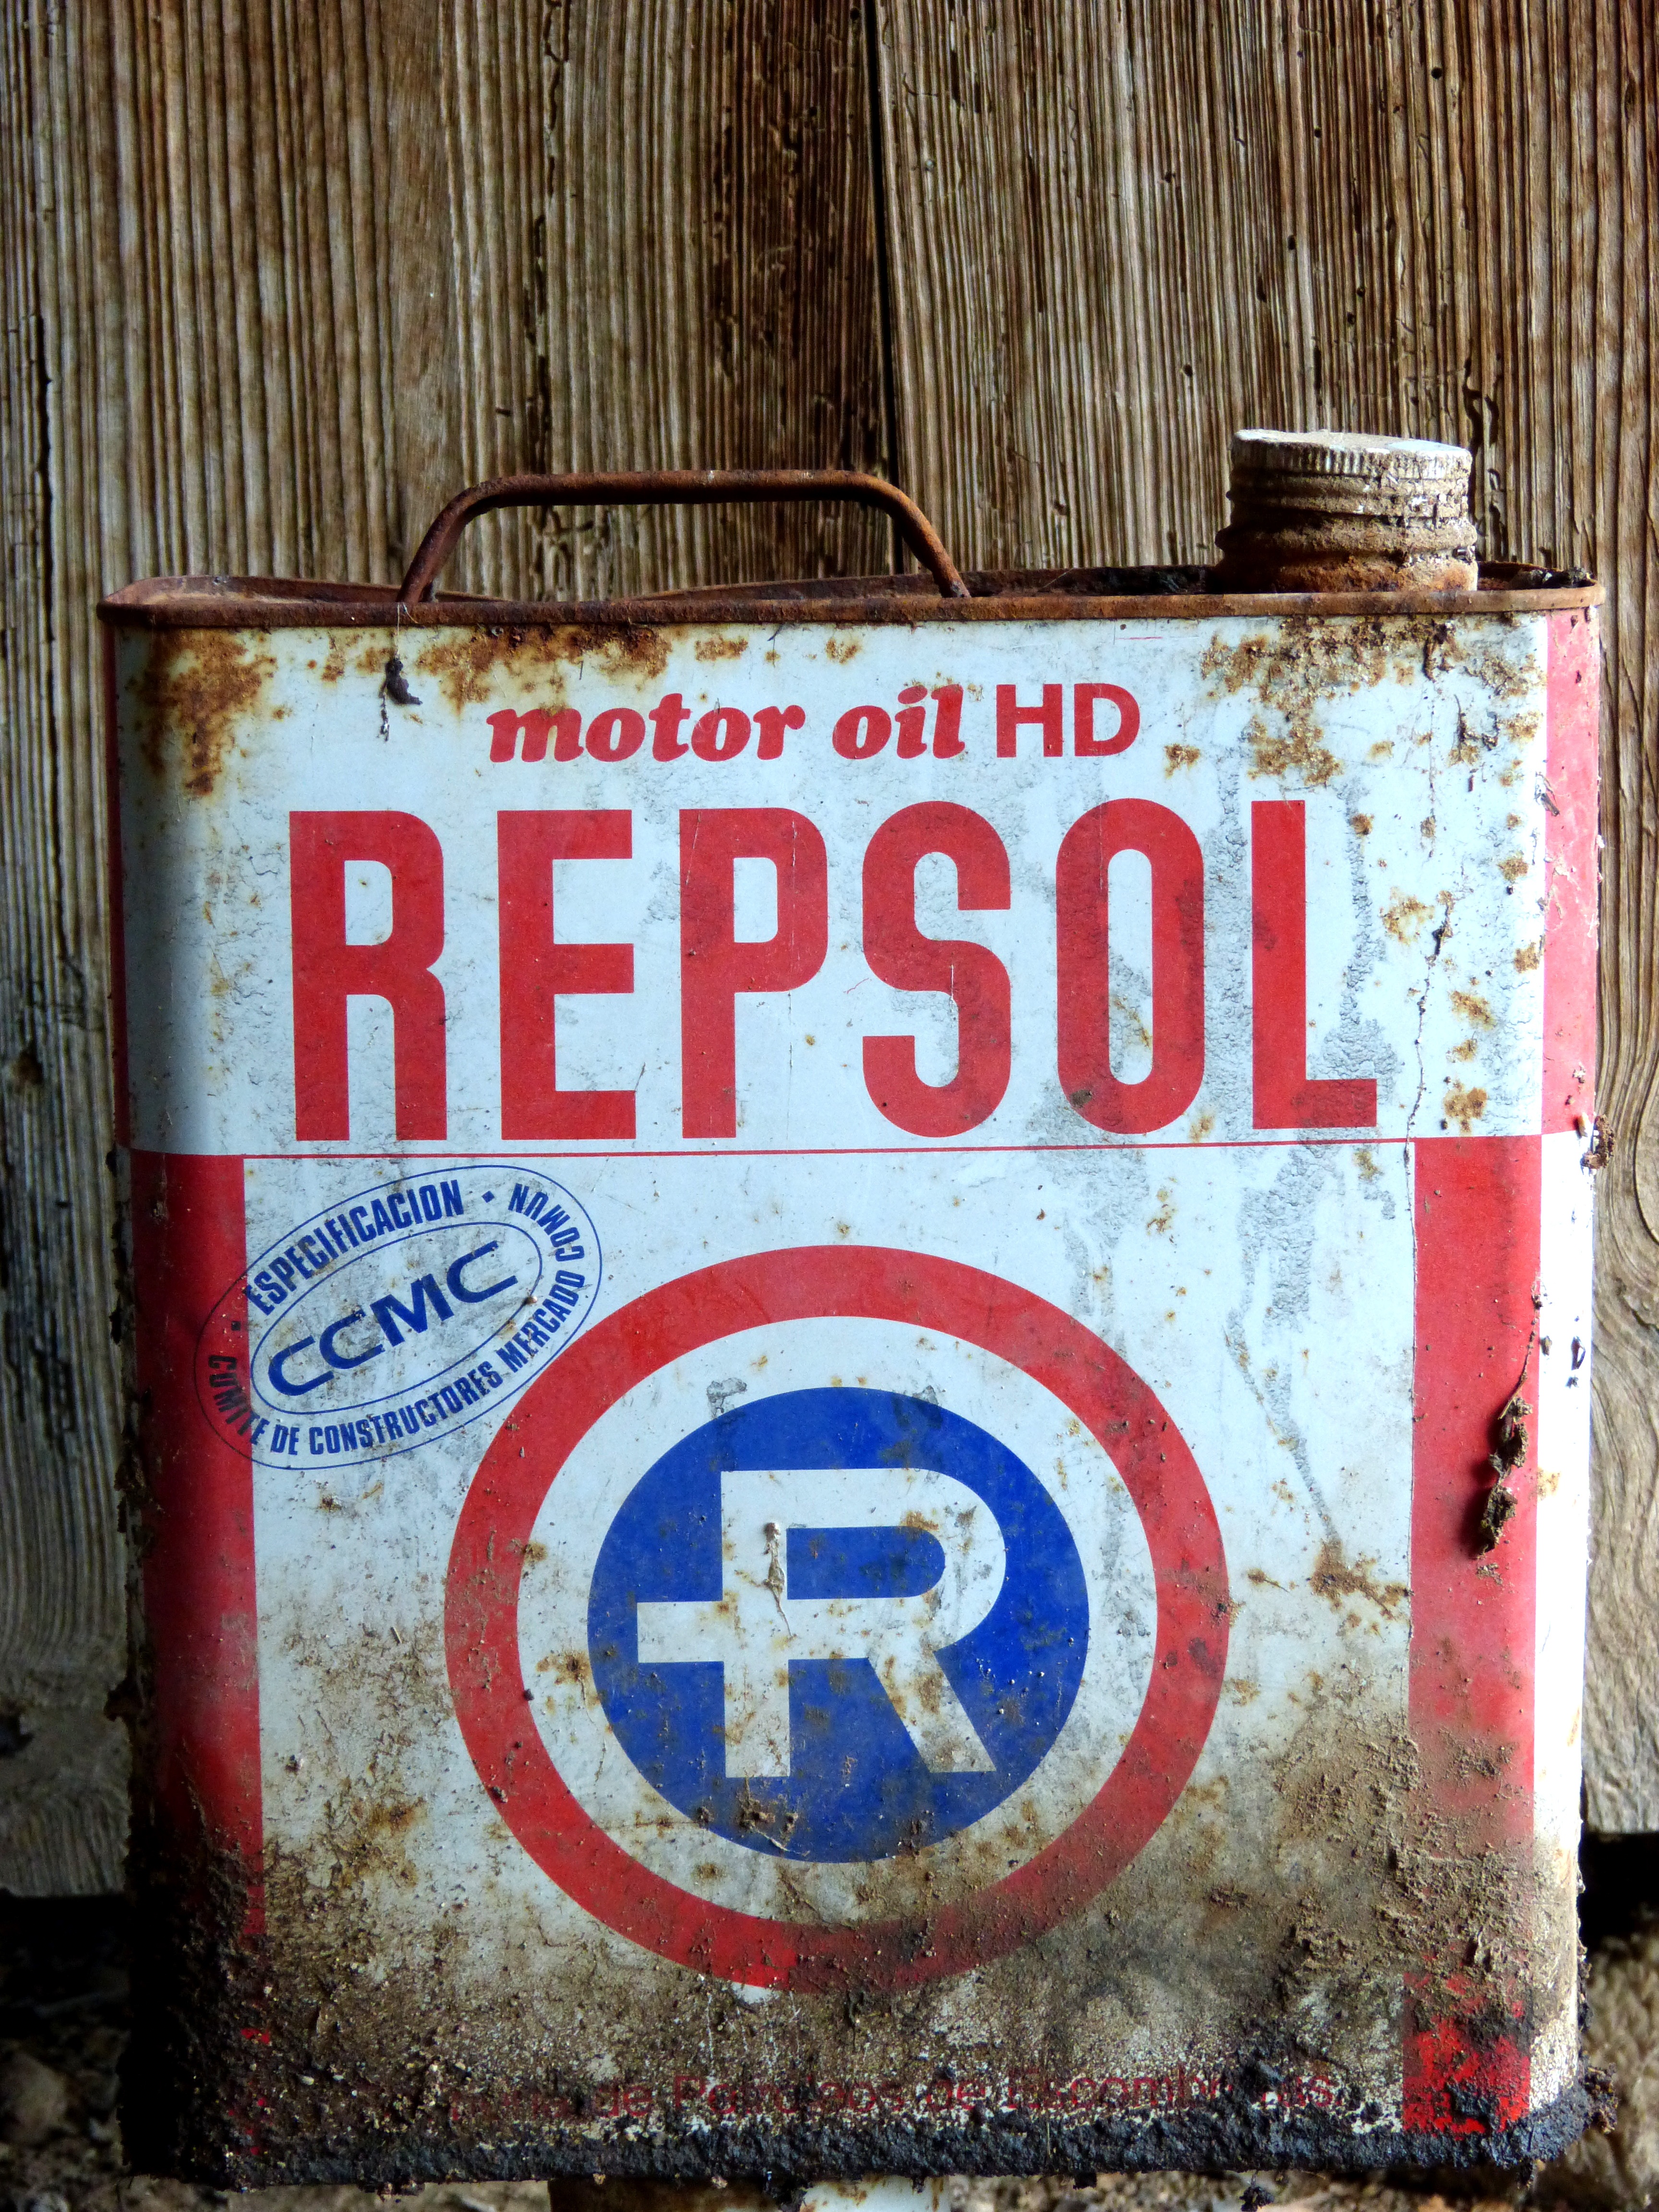
wood, boat, vintage, number, advertising, sign, rural, abandoned, signage, font, design, text, gasoline